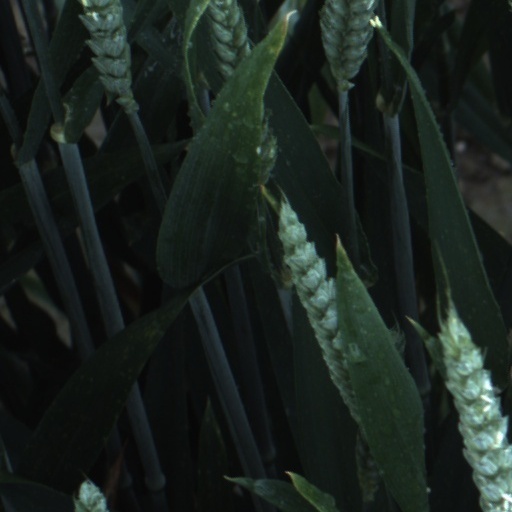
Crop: wheat